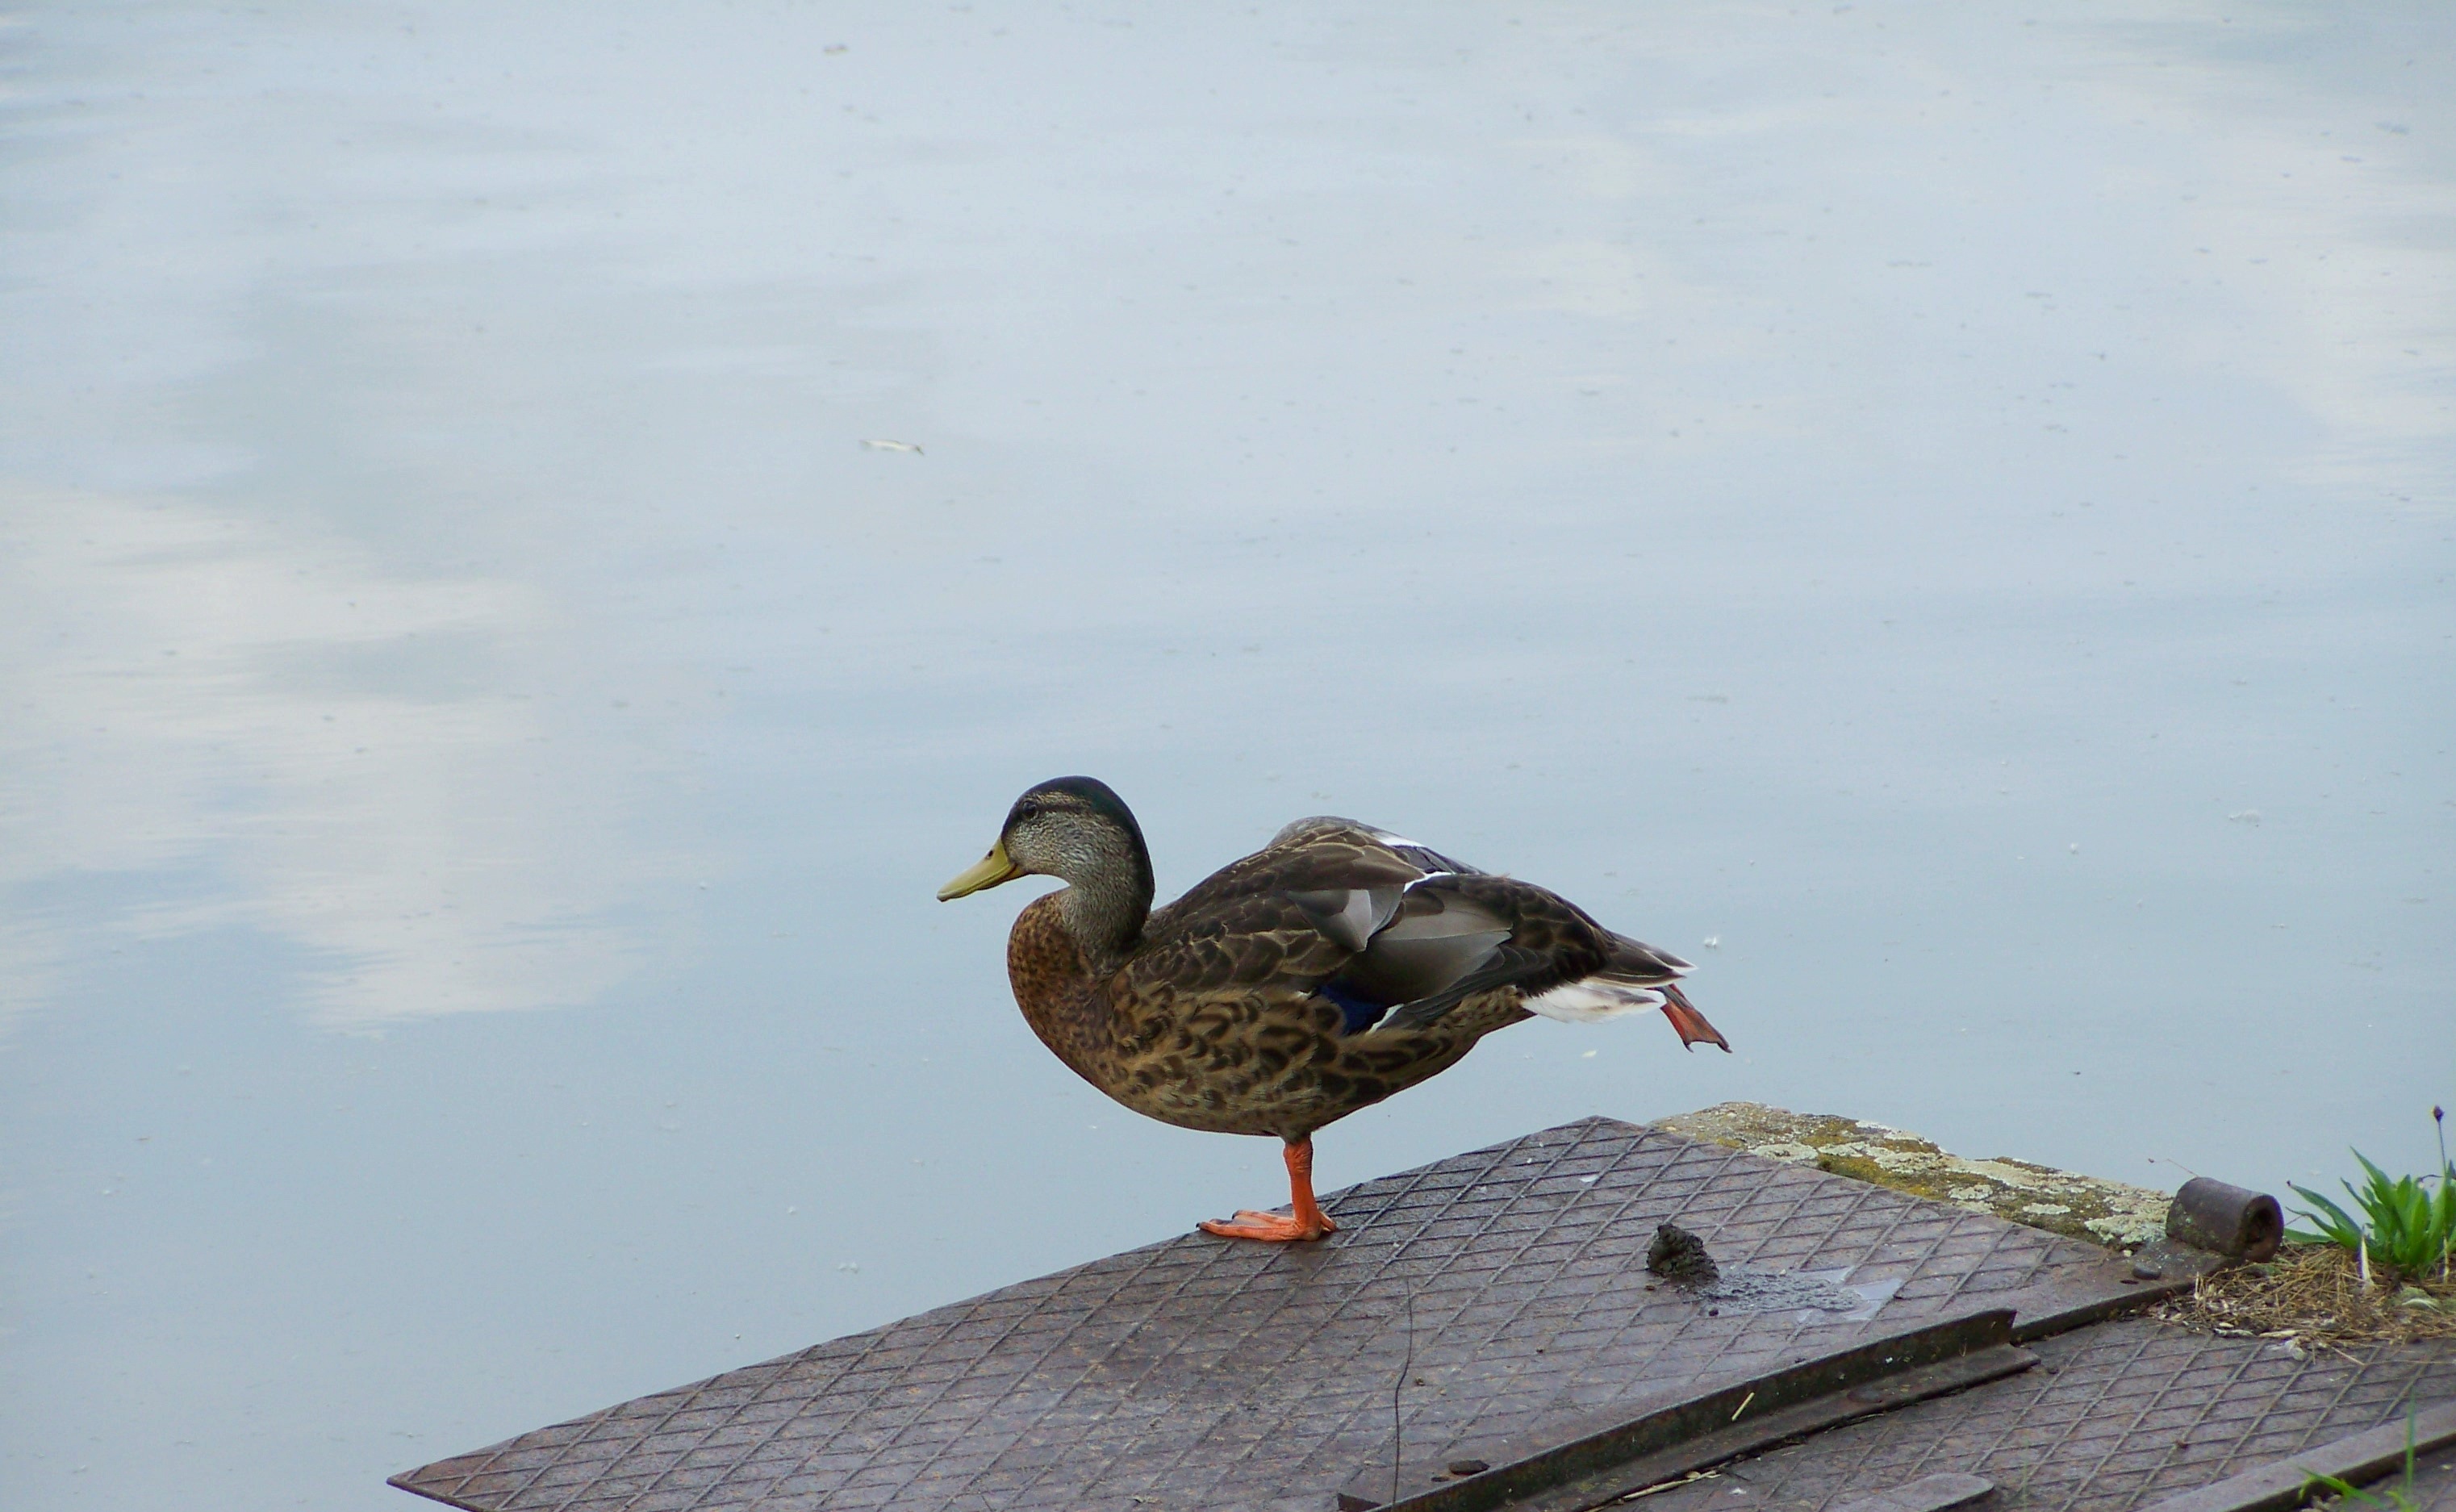
nature, bird, wing, wildlife, beak, fauna, duck, goose, vertebrate, waterfowl, water bird, mallard, wild ducks, ducks geese and swans